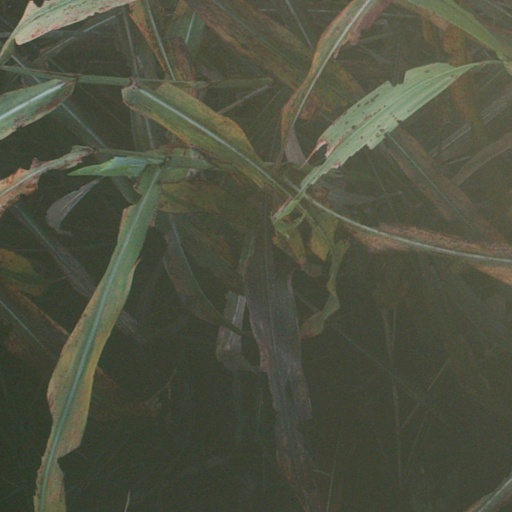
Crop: sorghum